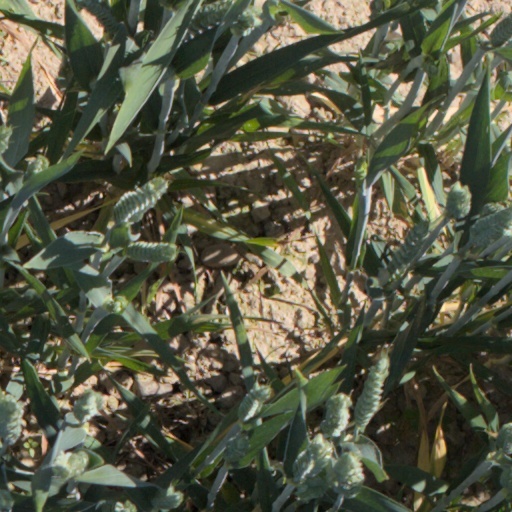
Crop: wheat